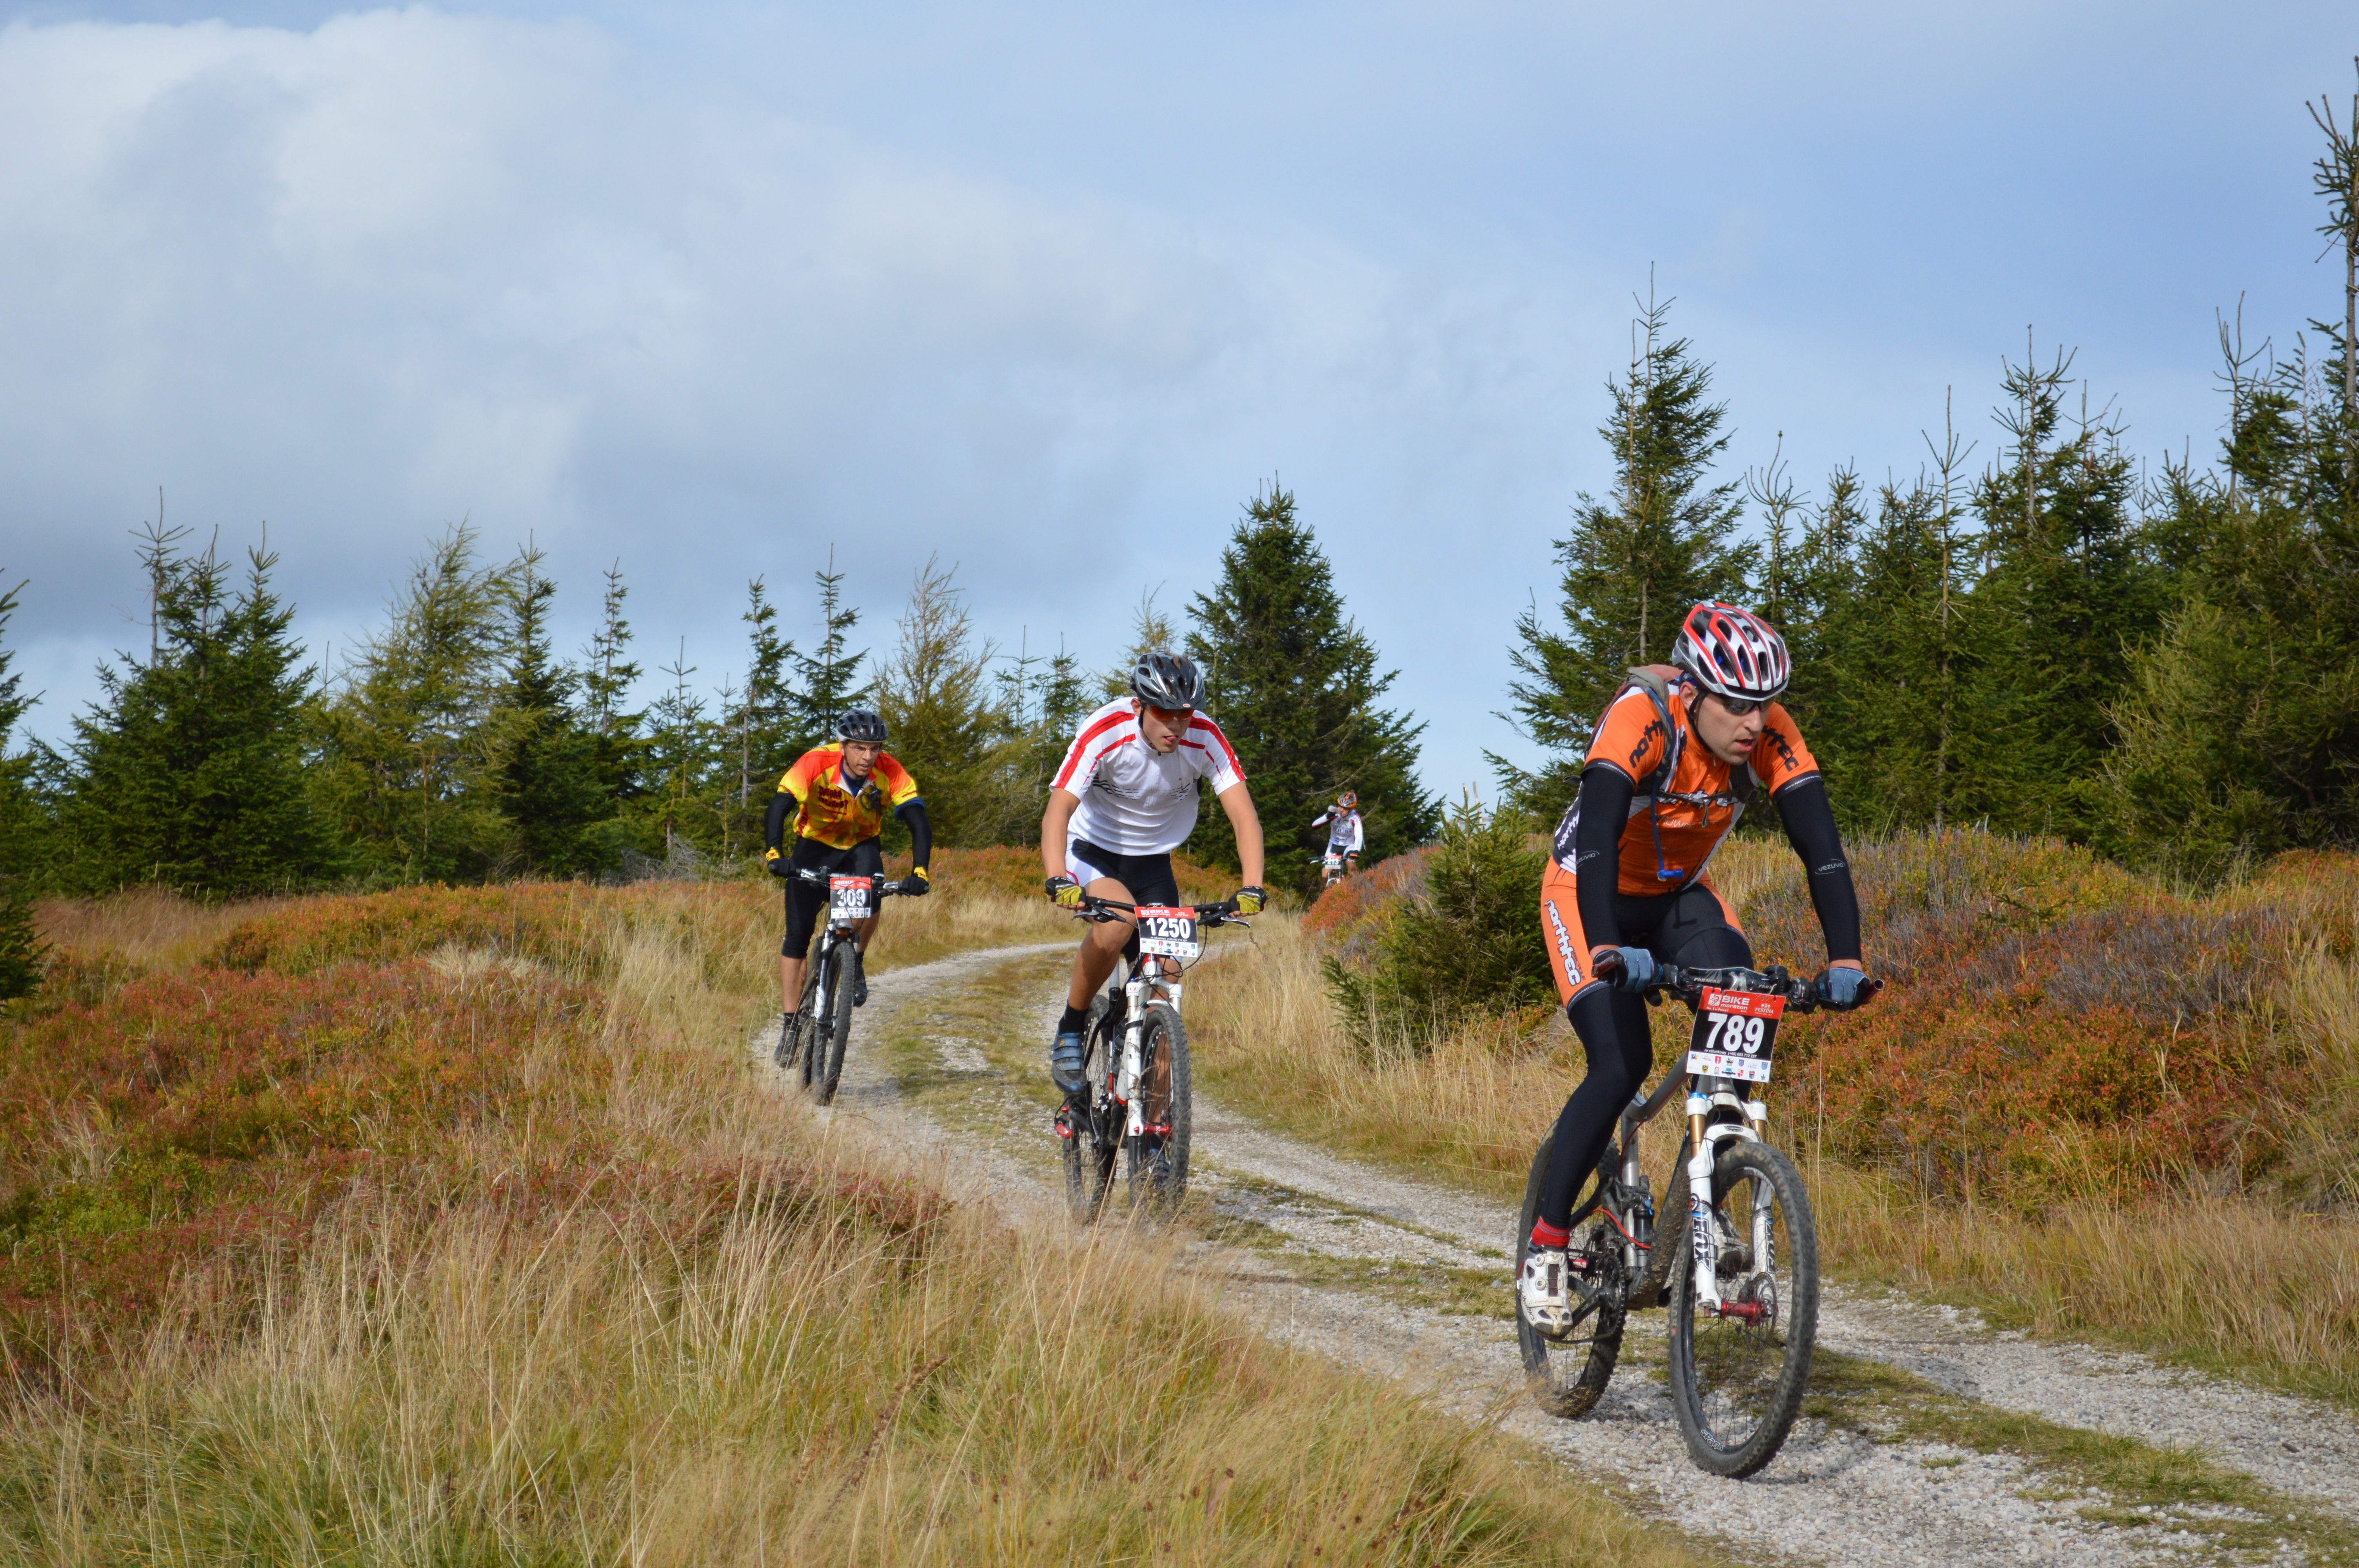
bicycle, vehicle, extreme sport, sports equipment, mountain bike, cycling, race, sports, downhill, freeride, mountain biking, bike ride, road cycling, mountain bikes, jizera mountain biking, cycle sport, downhill mountain biking, road bicycle racing, mountain bike racing, cross country cycling